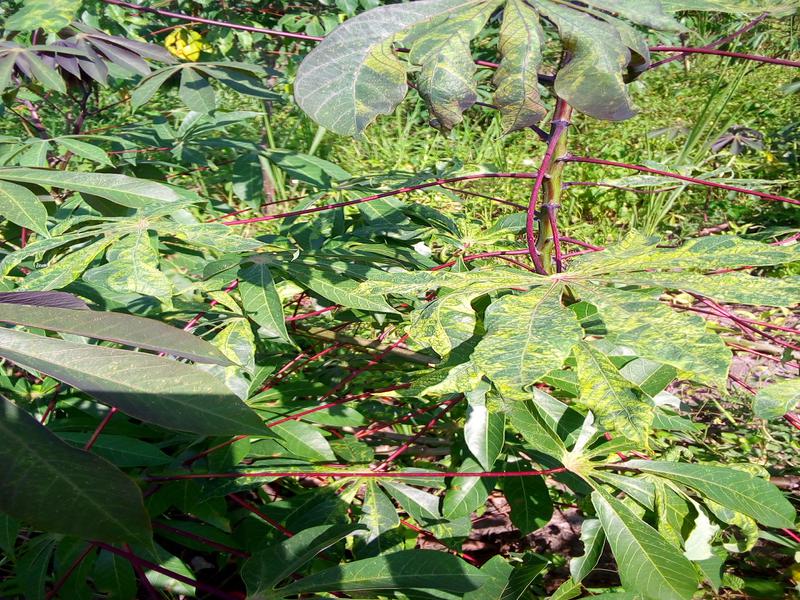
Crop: cassava
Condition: mosaic_disease